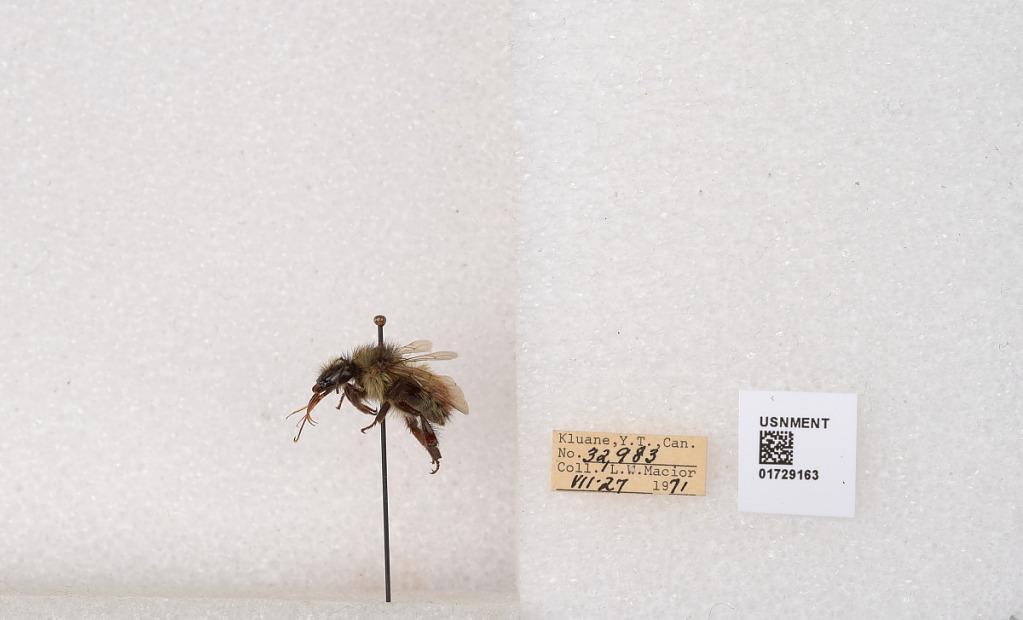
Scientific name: Bombus flavifrons Cresson
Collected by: L. Macior
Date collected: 1971-7-27
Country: Canada
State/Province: Yukon Territory
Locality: Kluane National Park and Reserve
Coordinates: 60.7493, -139.504